71-630

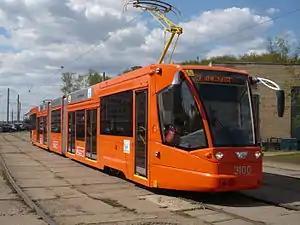
71-630 in Moscow

The 71-630 is a proposed Russian low floor tram intended for Moscow and Riga. These rail vehicles are produced by Ust'-Katav Vagon-building plant (UKVZ, УКВЗ, Усть-Катавский Вагоностроительный Завод имени С. М. Кирова - Russian abbreviature and full name).